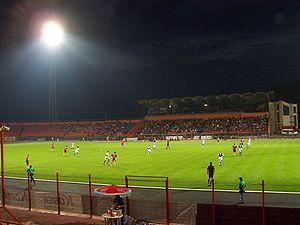
Le stade Ceahlăul est un stade omnisports situé à Piatra Neamț en Roumanie.